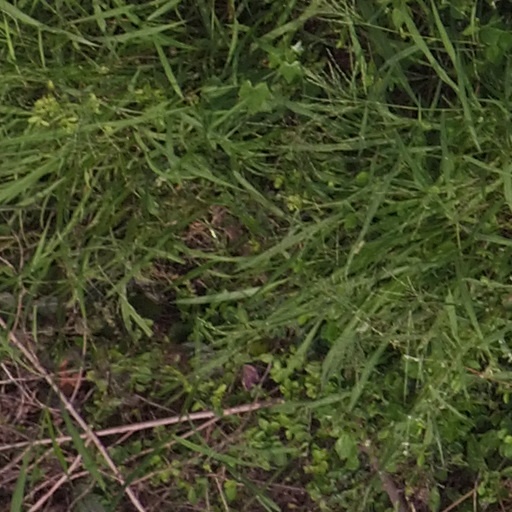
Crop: maize; corn